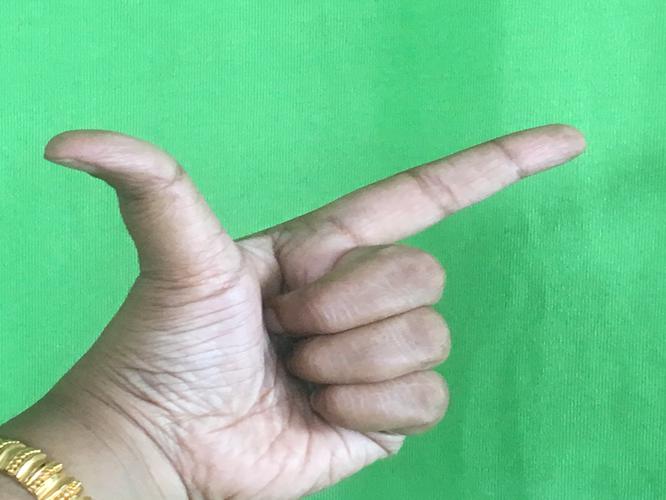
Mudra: Chandrakala
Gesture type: single_hand